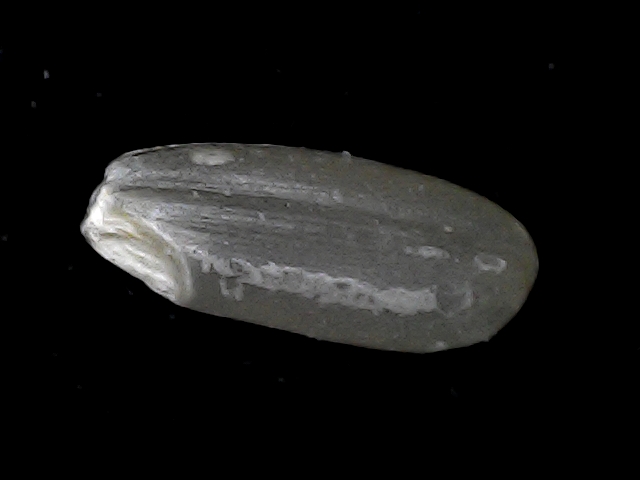
Rice variety: BD93